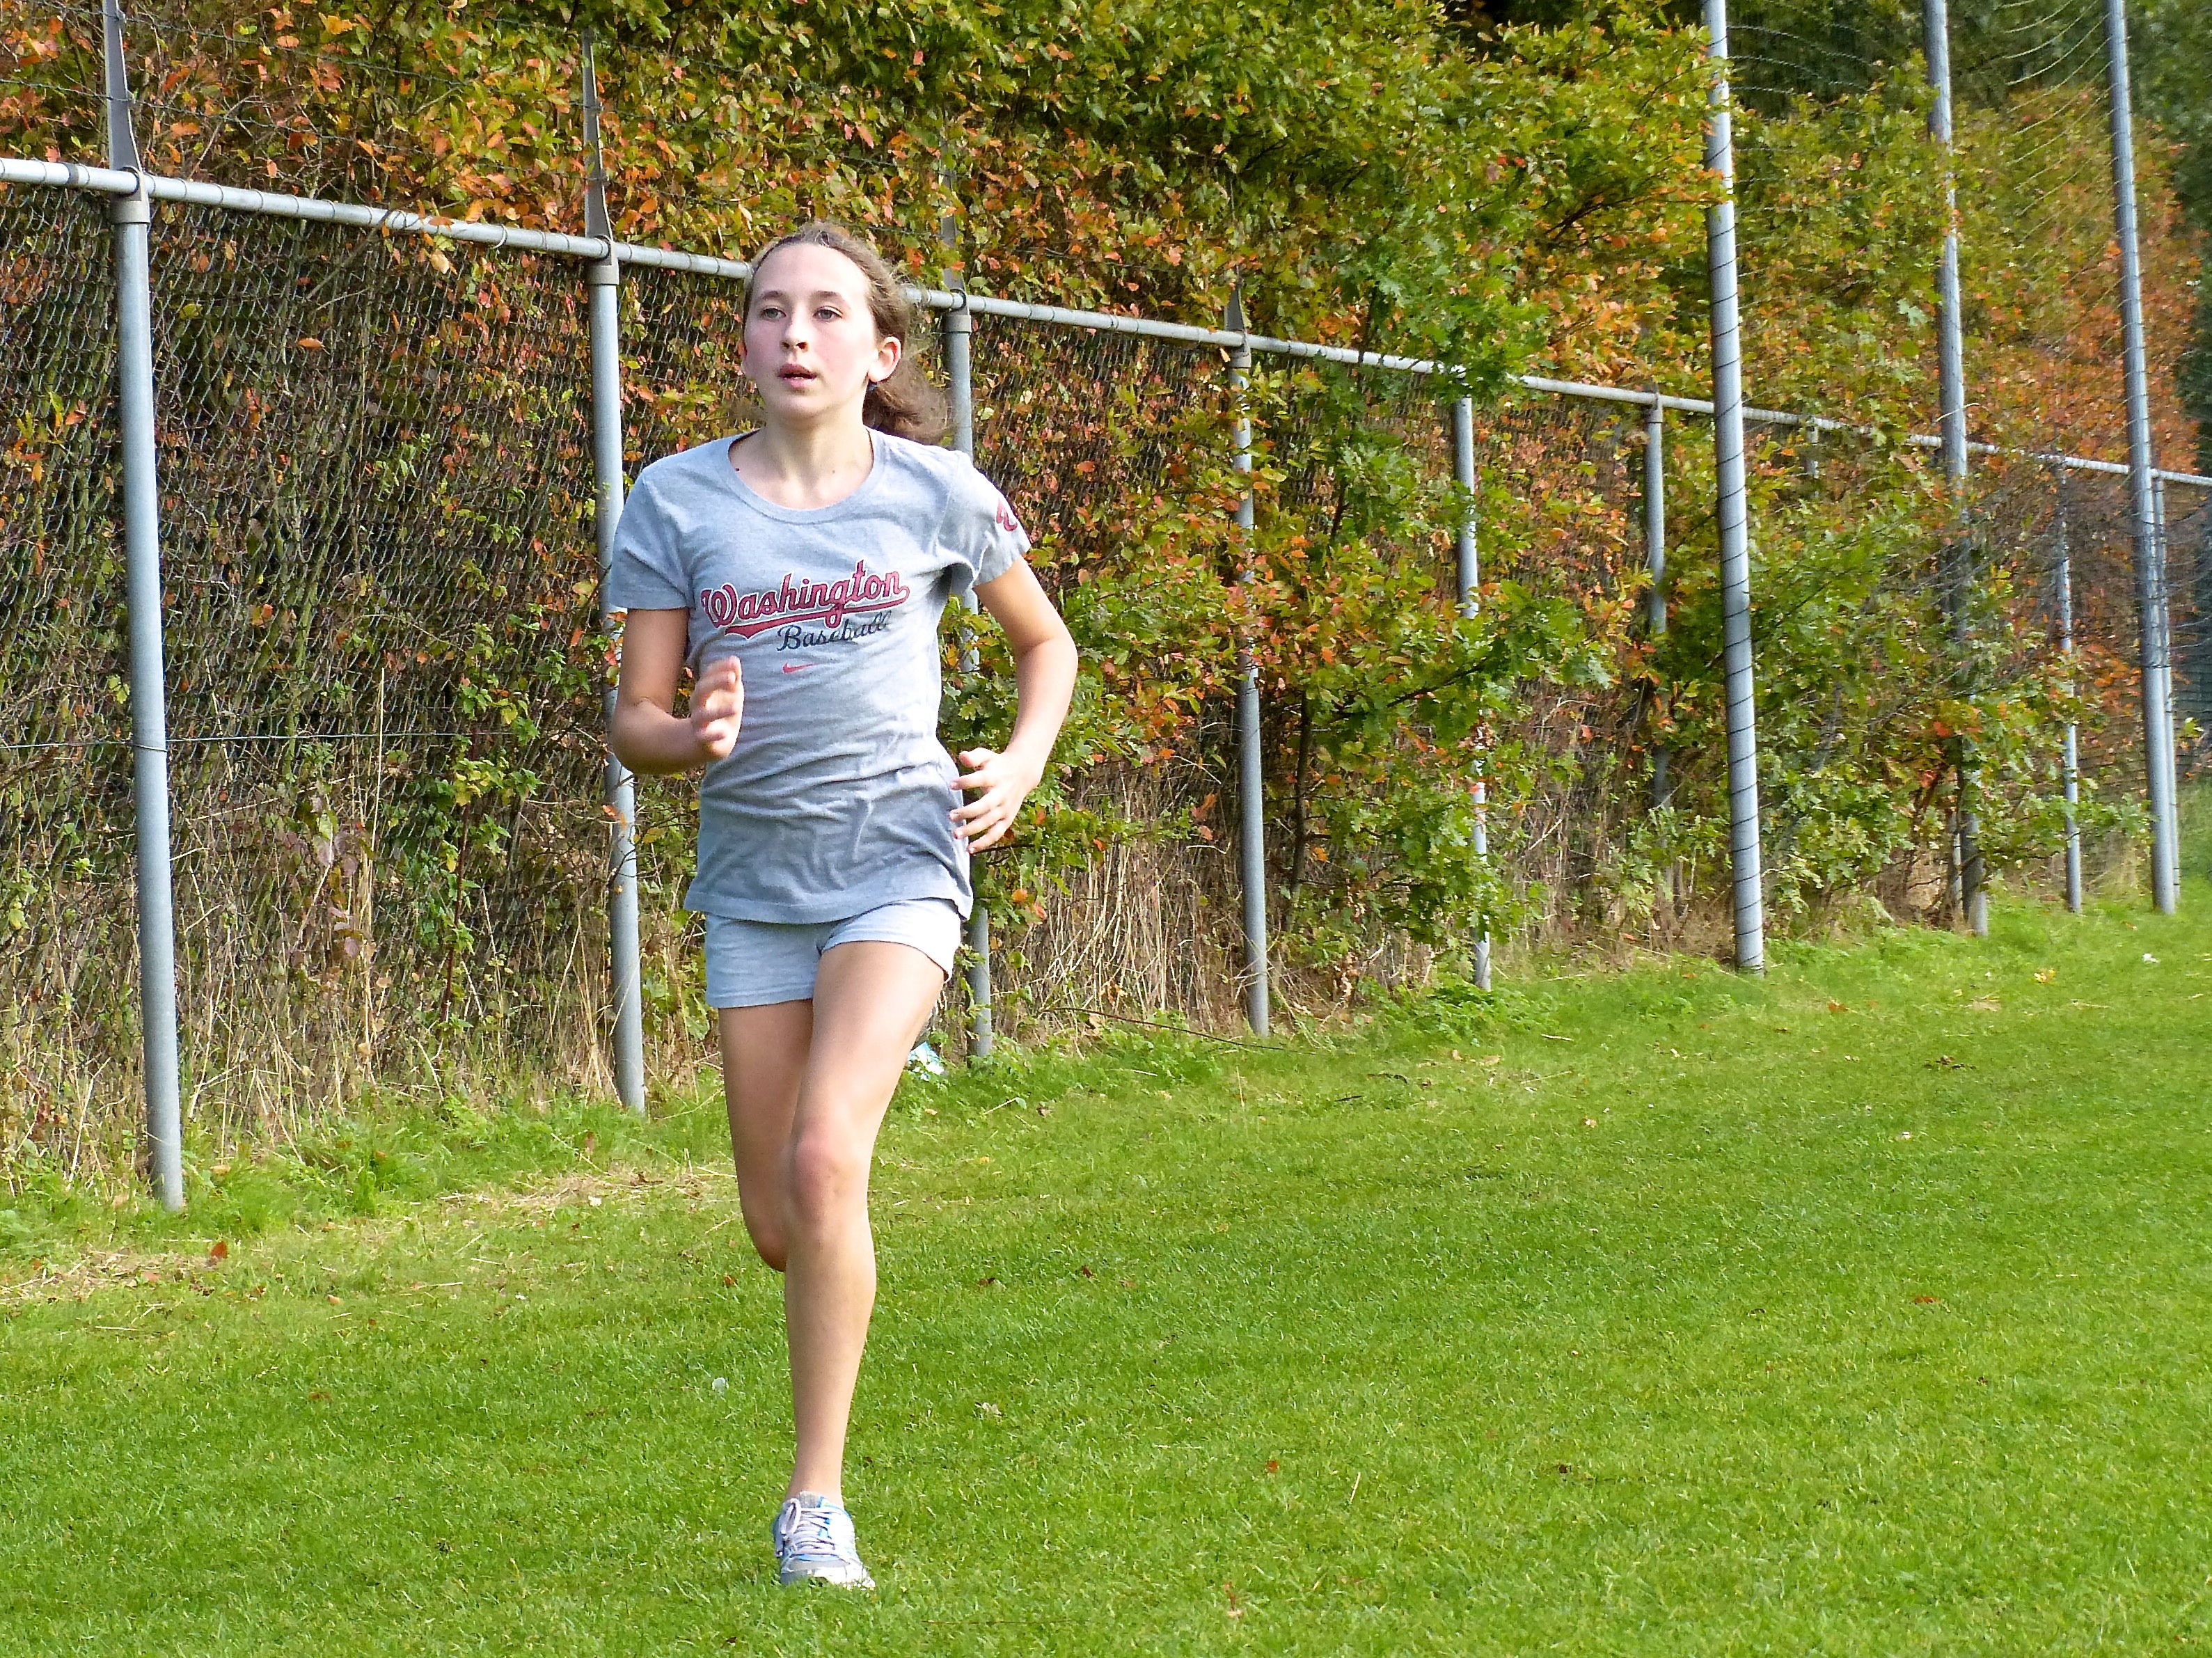
person, lawn, meadow, running, run, country, jogging, runner, cross, ash, hague, 2013, american, sports, school, physical exercise, outdoor recreation, human action, endurance sports, ultramarathon, duathlon